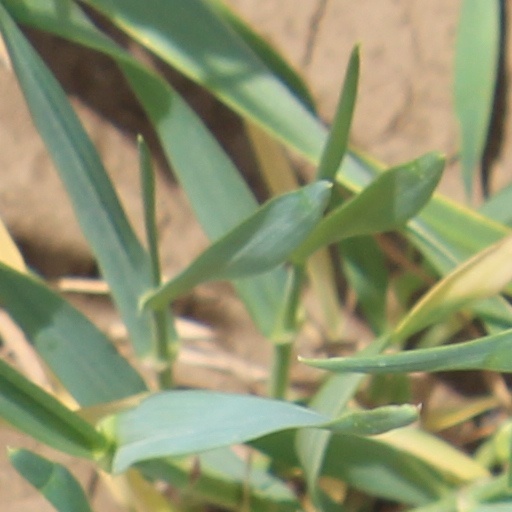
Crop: wheat